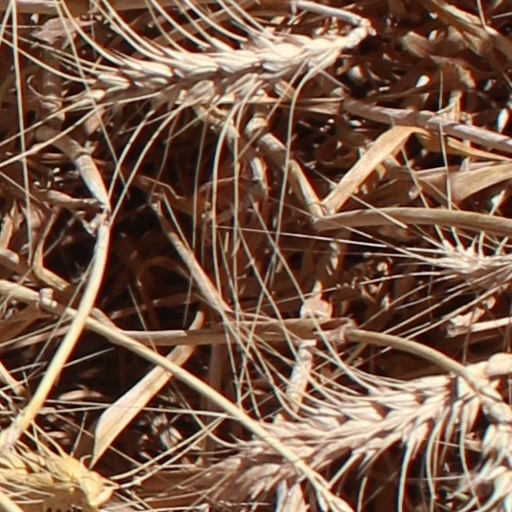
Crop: wheat